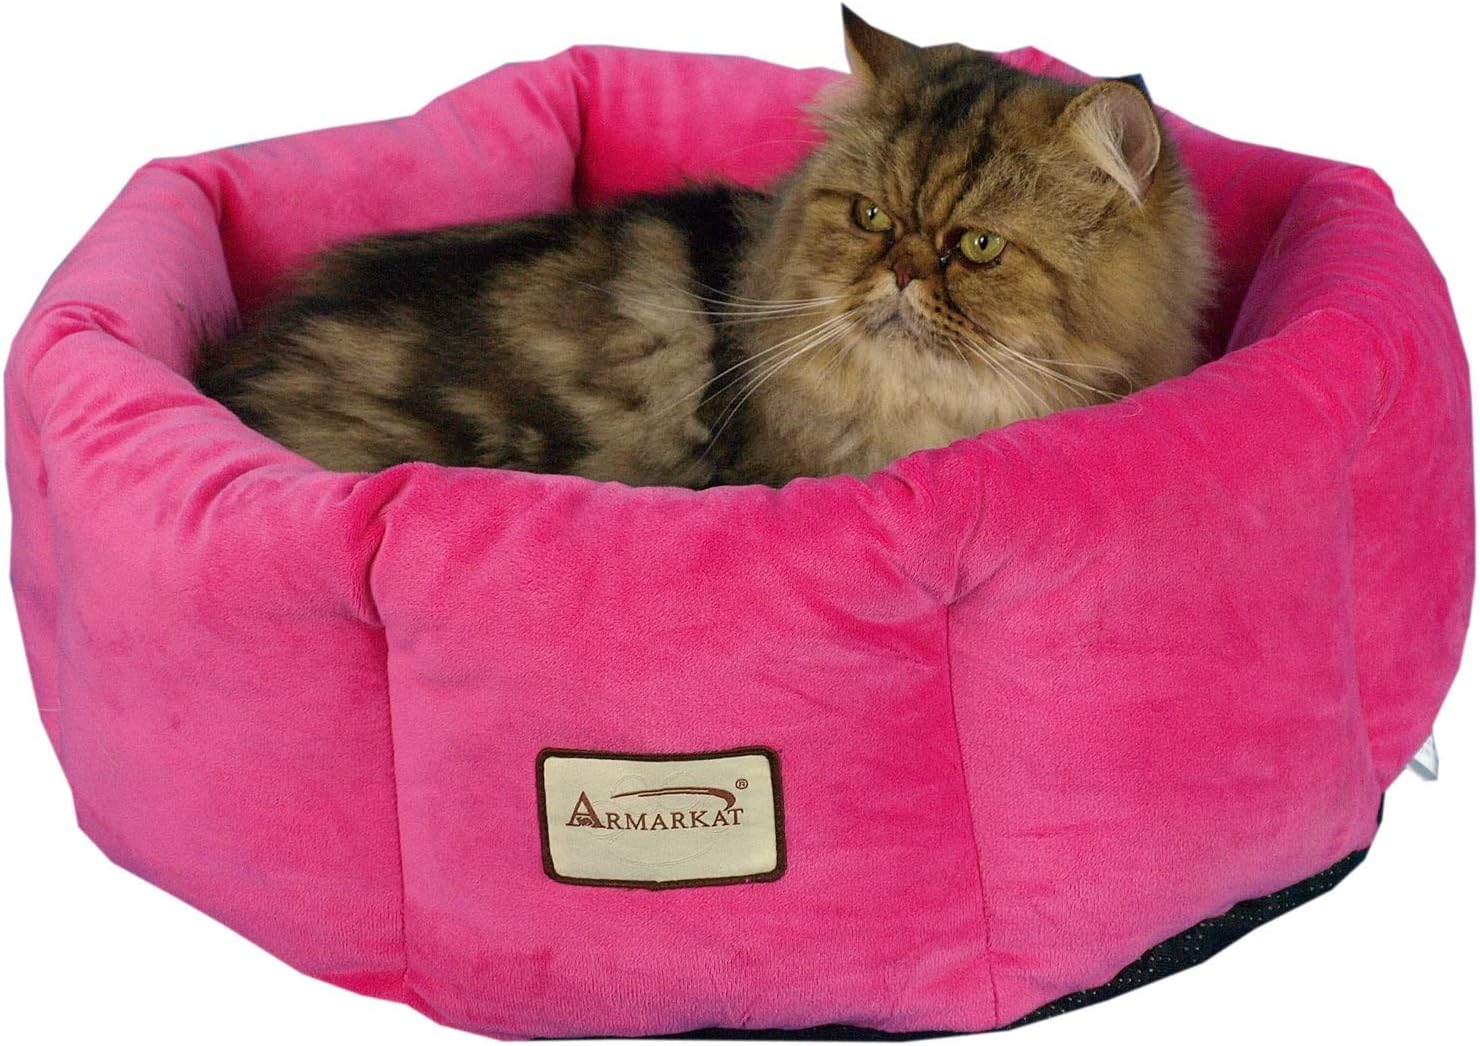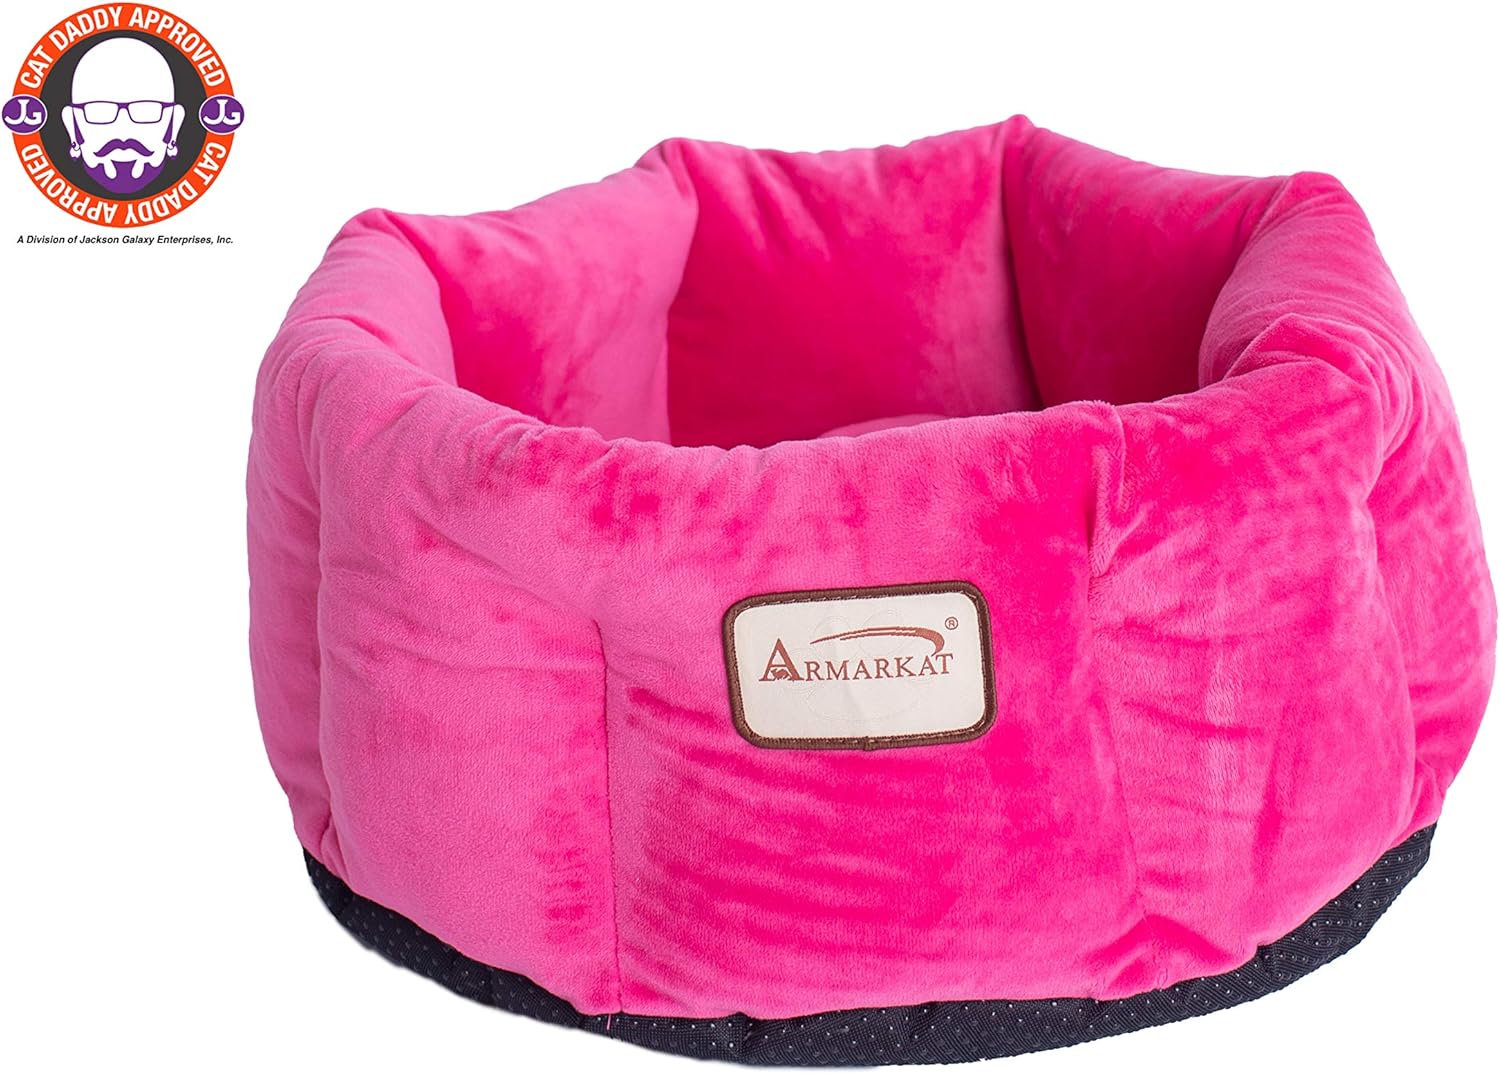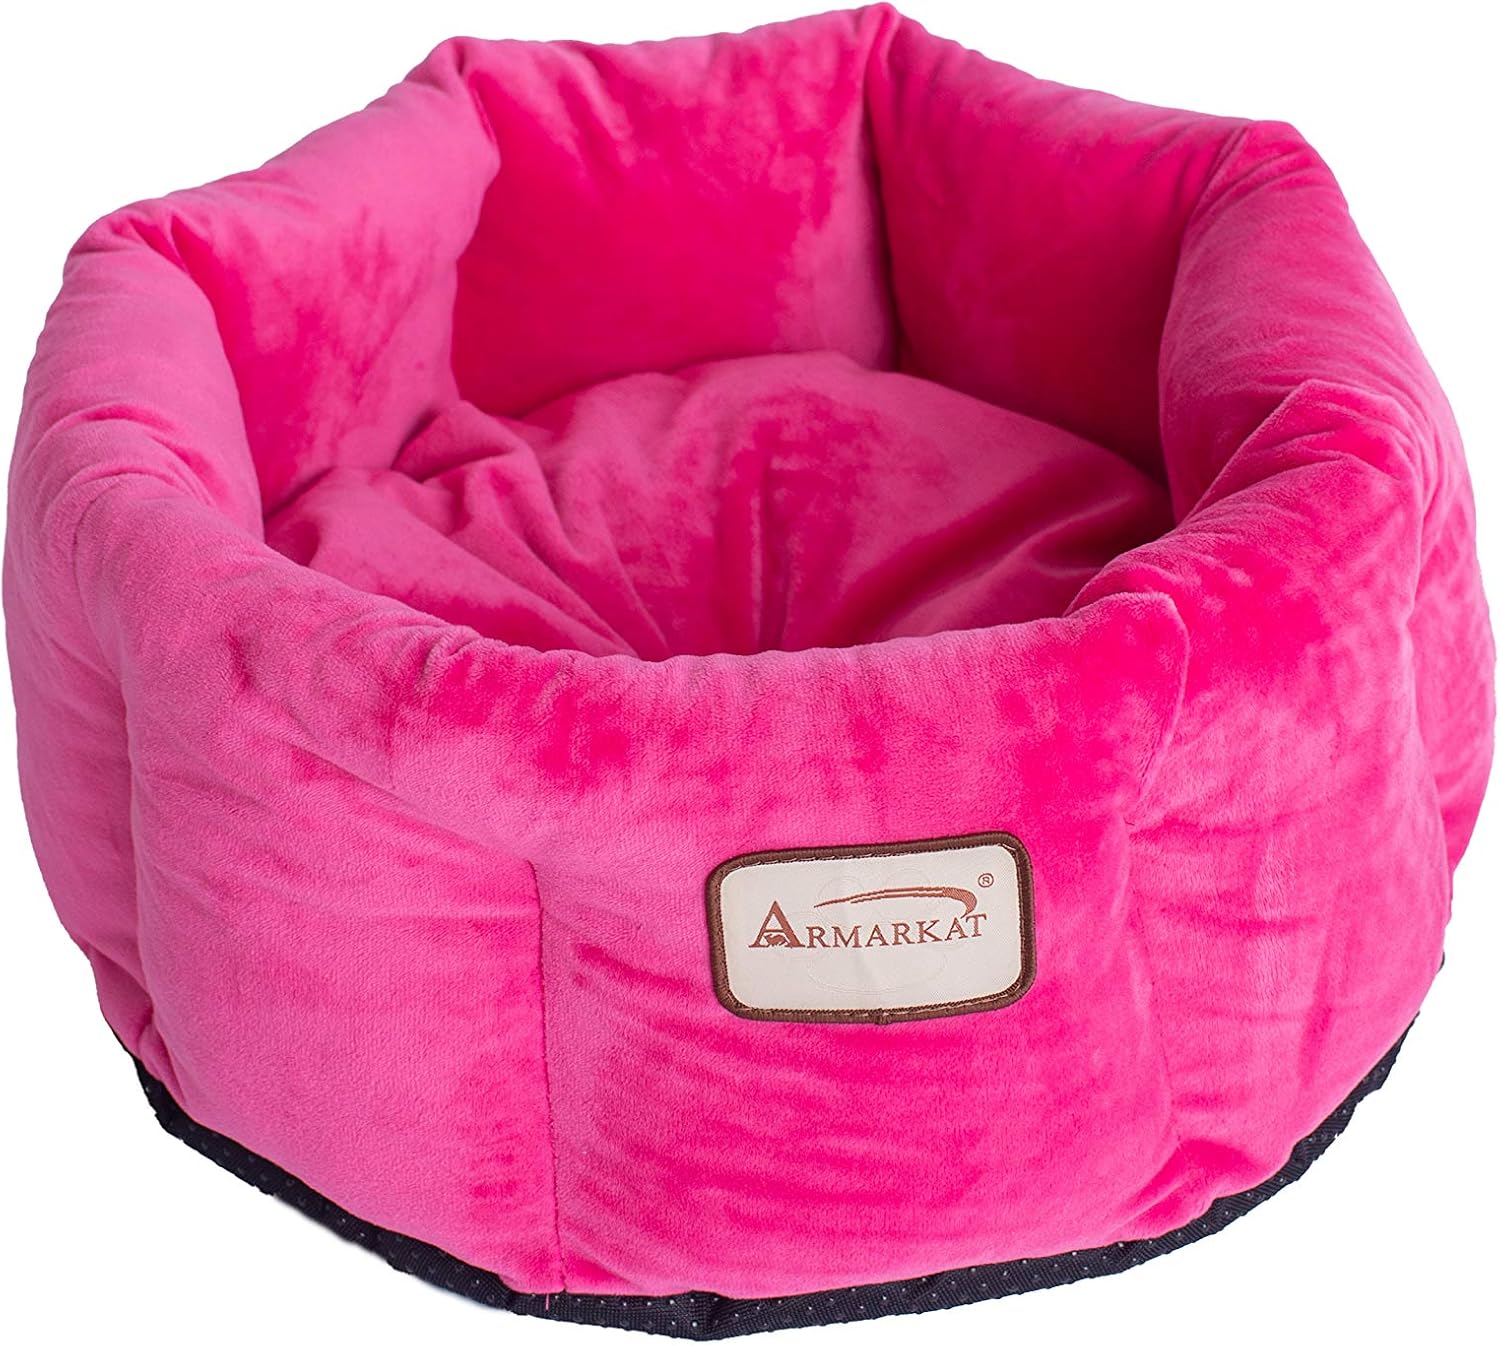
Armarkat C03CZH Cozy Pet Bed 15-Inch Diameter, Pink
Category: Pet Supplies
Pamper your pet in pink luxe velvet with Armarkat’s Model C03CZH pet bed. Featuring a waterproof and skid-free base, this precious bed is perfect for cats and extra small dogs. It is filled with extra thick, 100% polyfill for maximum comfort.Machine washable. Six months manufacturer’s warranty against defects. Dimensions: Exterior: 15"(L) x 7"(W) x 8"(H) Interior: 13"(L) x 7"(W) x 8"(H)
Features: Cat Daddy Approved by noted cat behaviorist Jackson Galaxy. | 15 inch round pet bed comes with quality Luxe soft velvet cover with waterproof and skid-free base, ideal for cats, and extra small dog. | Filled with extra thick 100-percent poly fill, all in soft, confortable construction for maximum comfort. | Anti-slip rubber backing to prevent the bed from sliding on hardwood floors and tile. | Machine washable, the pet bed retains its original shape after many cycles of machine washing